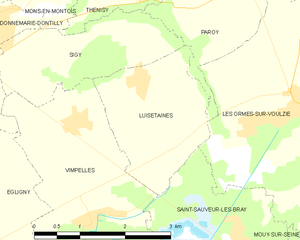
Carte des communes françaises Luisetaines